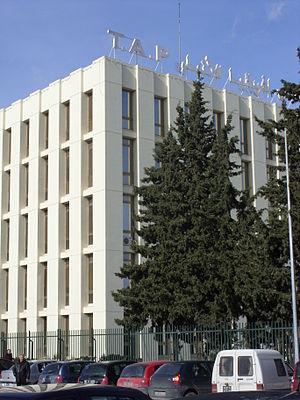
Tunis Afrique Presse ou TAP est une agence de presse tunisienne constituée en société anonyme et fondée le 1ᵉʳ janvier 1961.